Electric motorsport

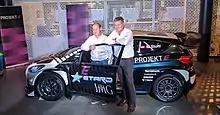
The Projekt E electric rallycross car

The "FIA ETCR – eTouring Car World Cup" (known as "Pure ETCR" during the 2021 season) was a touring car series for electric cars. It ran for two seasons in 2021 and 2022, but then ended, with the promoter citing unresolvable differences among the various stakeholders concerning the sporting and regulatory format.